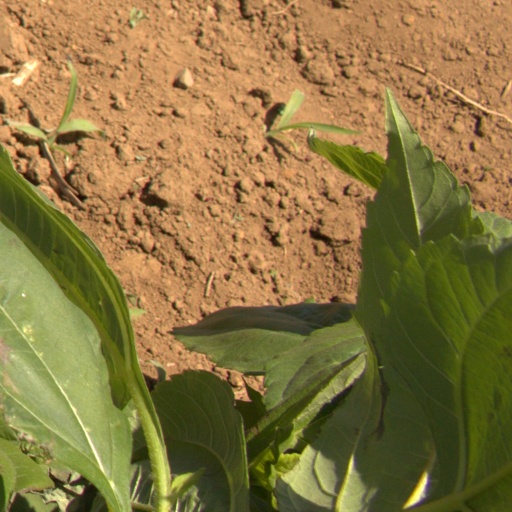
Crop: Jerusalem artichoke